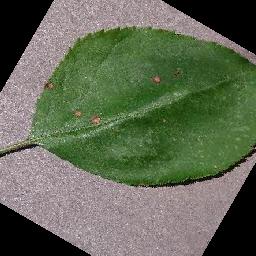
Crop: apple
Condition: black_rot